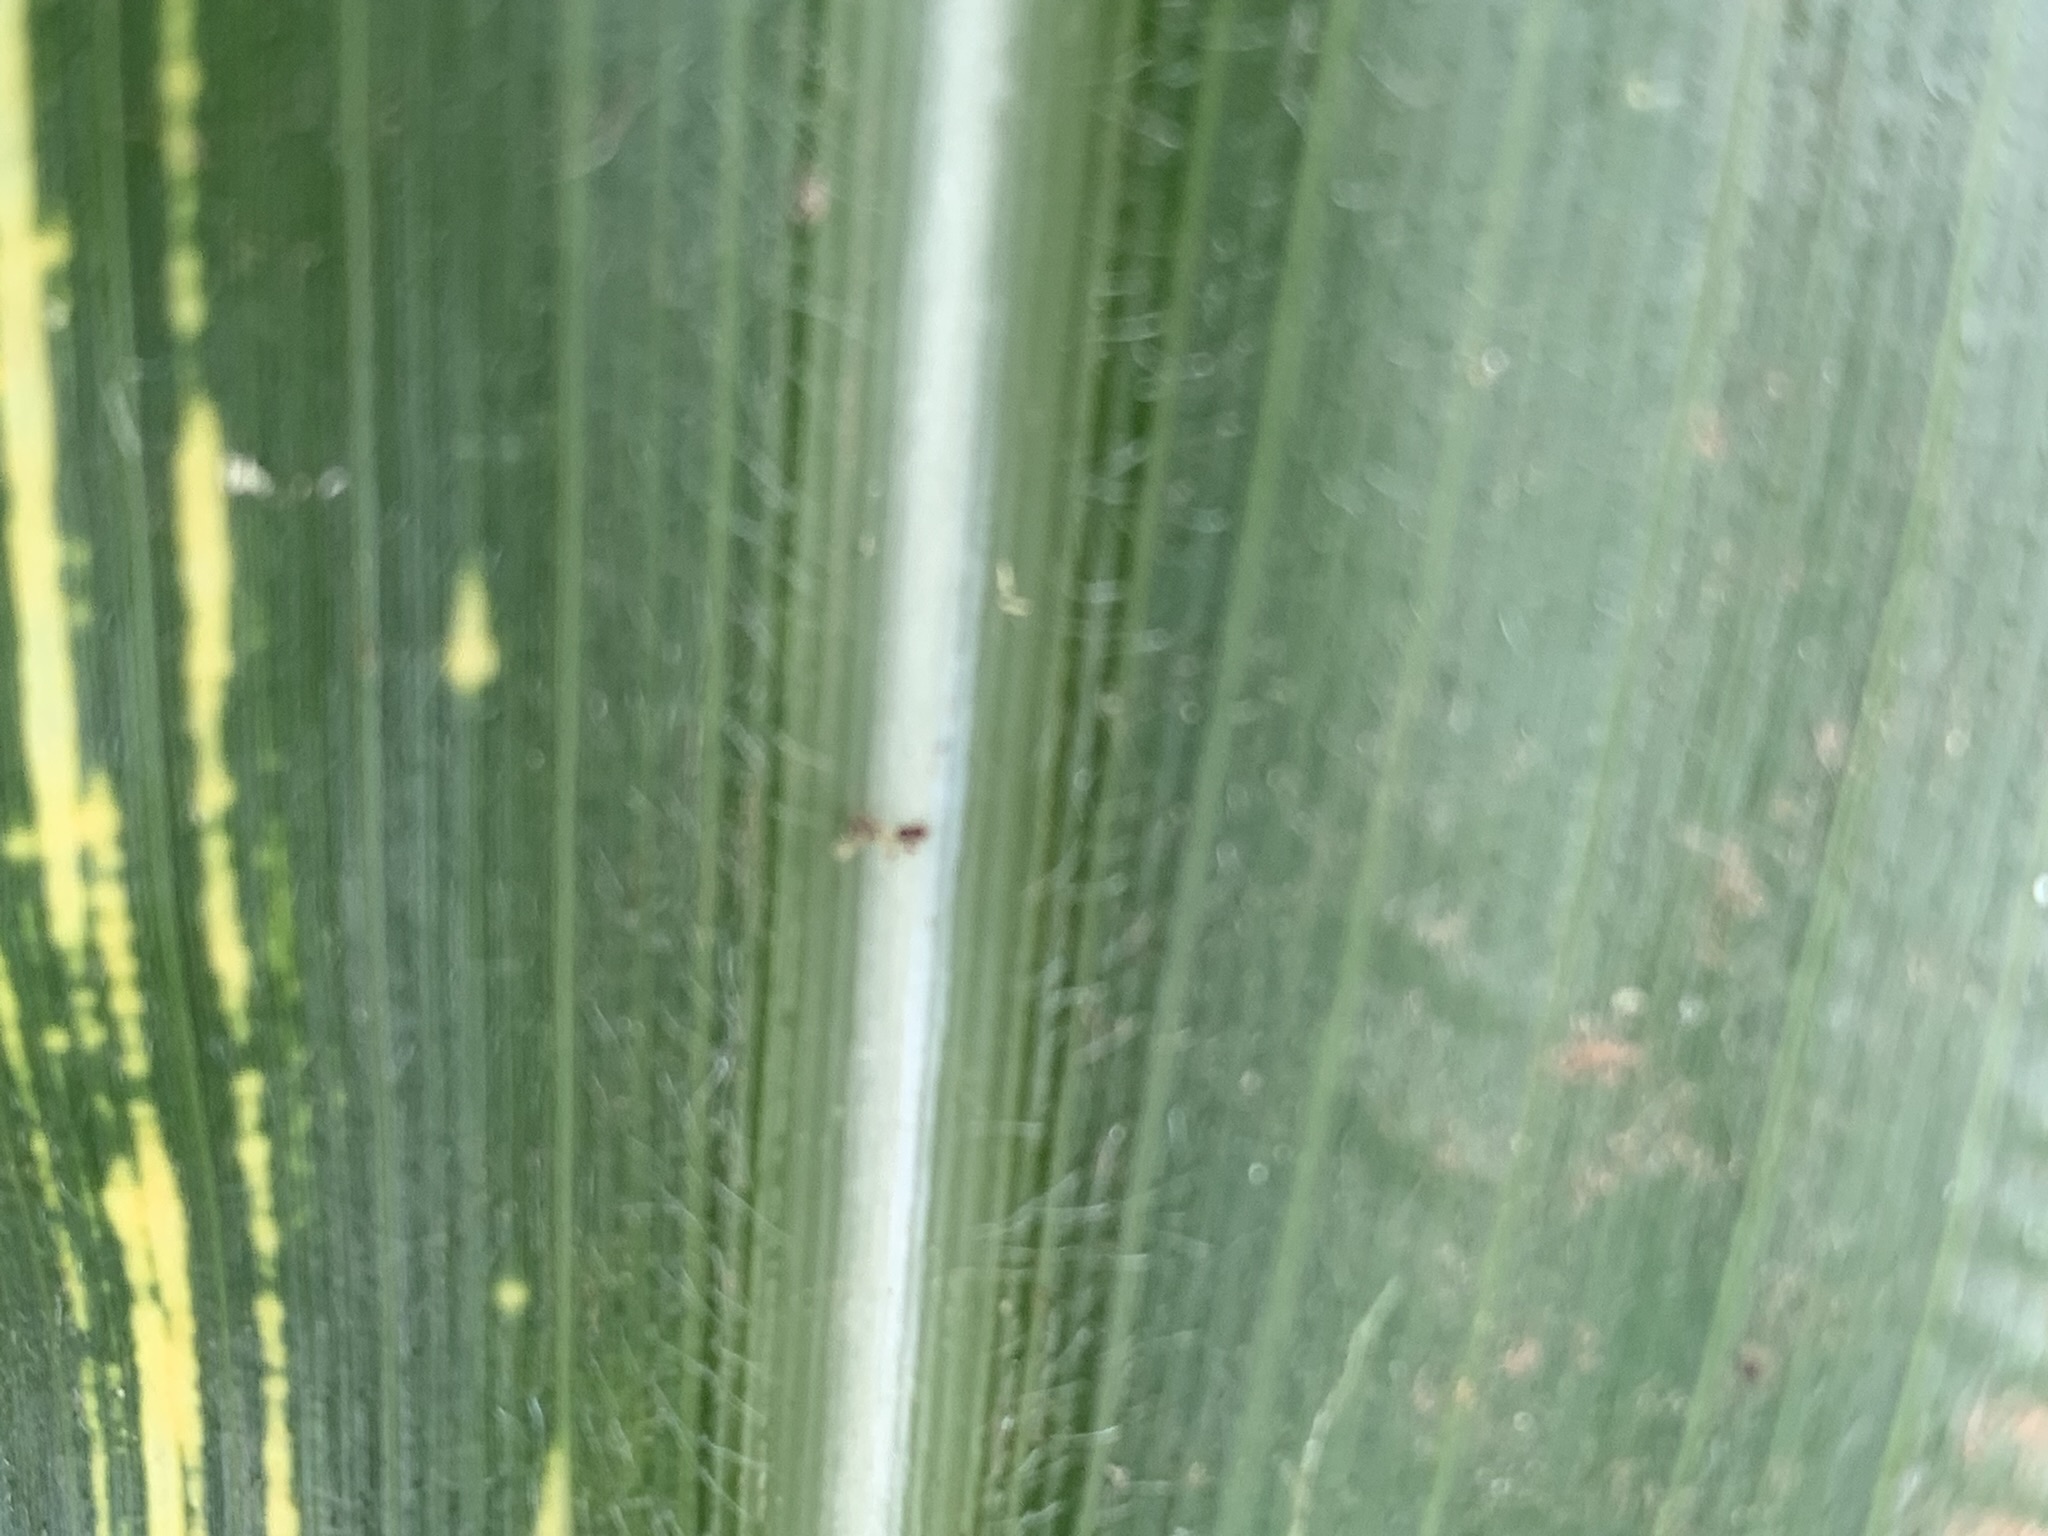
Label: MSV